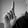
ASL letter: L